Charters Symonds

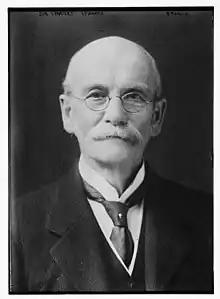
Charters Symonds

Sir Charters James Symonds (1852–1932) was a British-Canadian surgeon, and surgeon to Guy's Hospital, London.